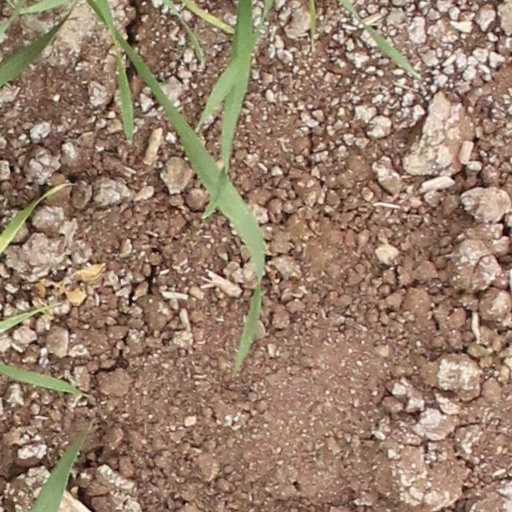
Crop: wheat